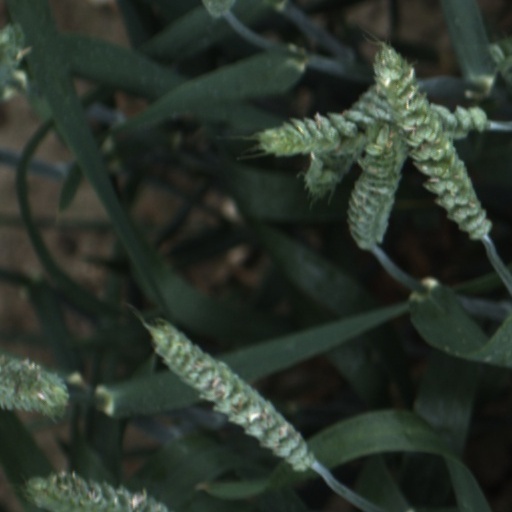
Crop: wheat